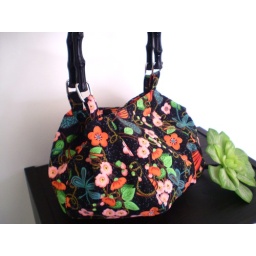
The puff ball bag in butterfly print